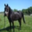
Label: horse